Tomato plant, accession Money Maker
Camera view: vertical (180 deg); turntable rotation: 0 degrees
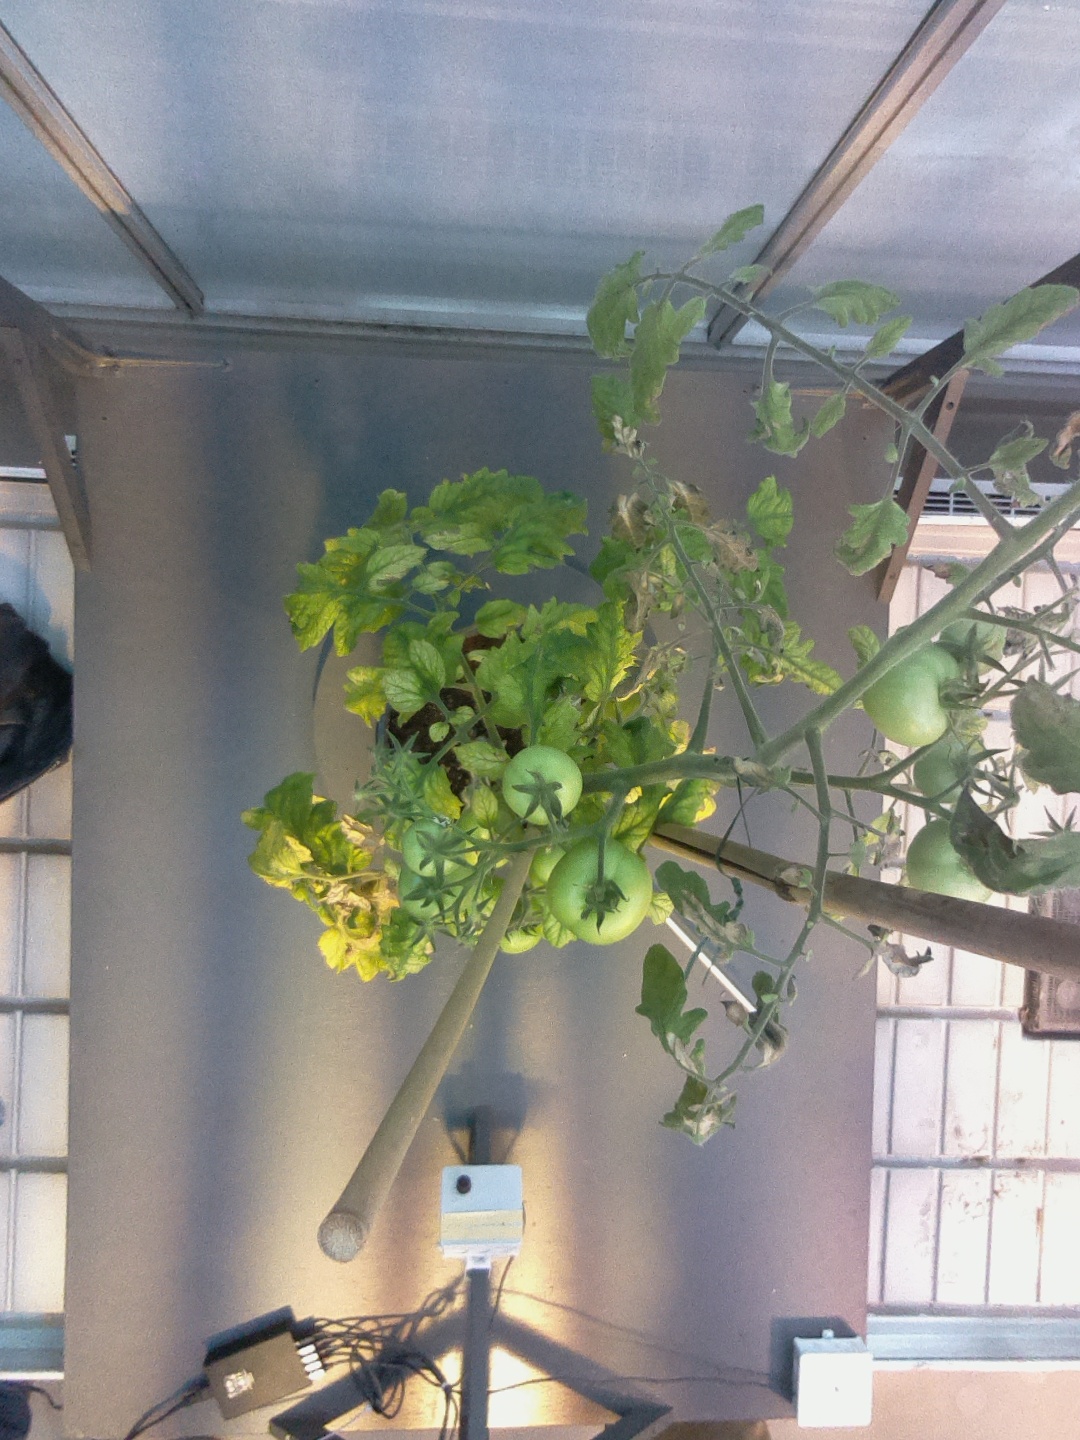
BBCH growth stage 76: 60%-70% of final fruit size